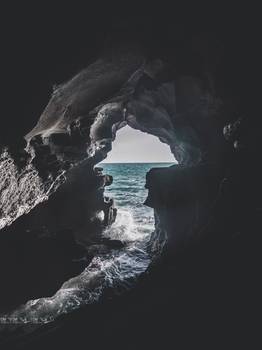
Label: No Watermark